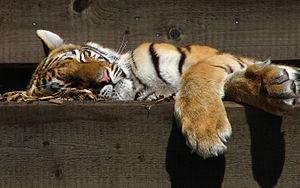
Le Kolmårdens Djurpark est un parc zoologique et parc de loisirs suédois ouvert depuis 1965 et situé le long de la côte nord de la baie de Bråviken, à 18 km au nord-est de Norrköping et à 140 km au sud-ouest de Stockholm.